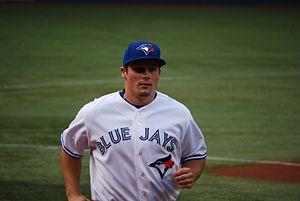
Travis James Snider est un joueur de champ extérieur de la Ligue majeure de baseball.